Paul Fürst

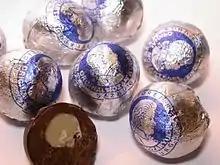
The "Original Salzburger Mozartkugeln" of the Confectionary Fürst

In 1884 he opened his own pastry shop, again at Brodgasse 13. In 1890, Paul Fürst created a praline there, consisting of pistachio-marzipan coated with nougat and dark couverture chocolate, and named it ""Mozartkugel"" after the composer Wolfgang Amadeus Mozart (at that time it was still called ""Mozartbonbon""). His creation was awarded a gold medal at the International Trade Exhibition in Paris in 1905.